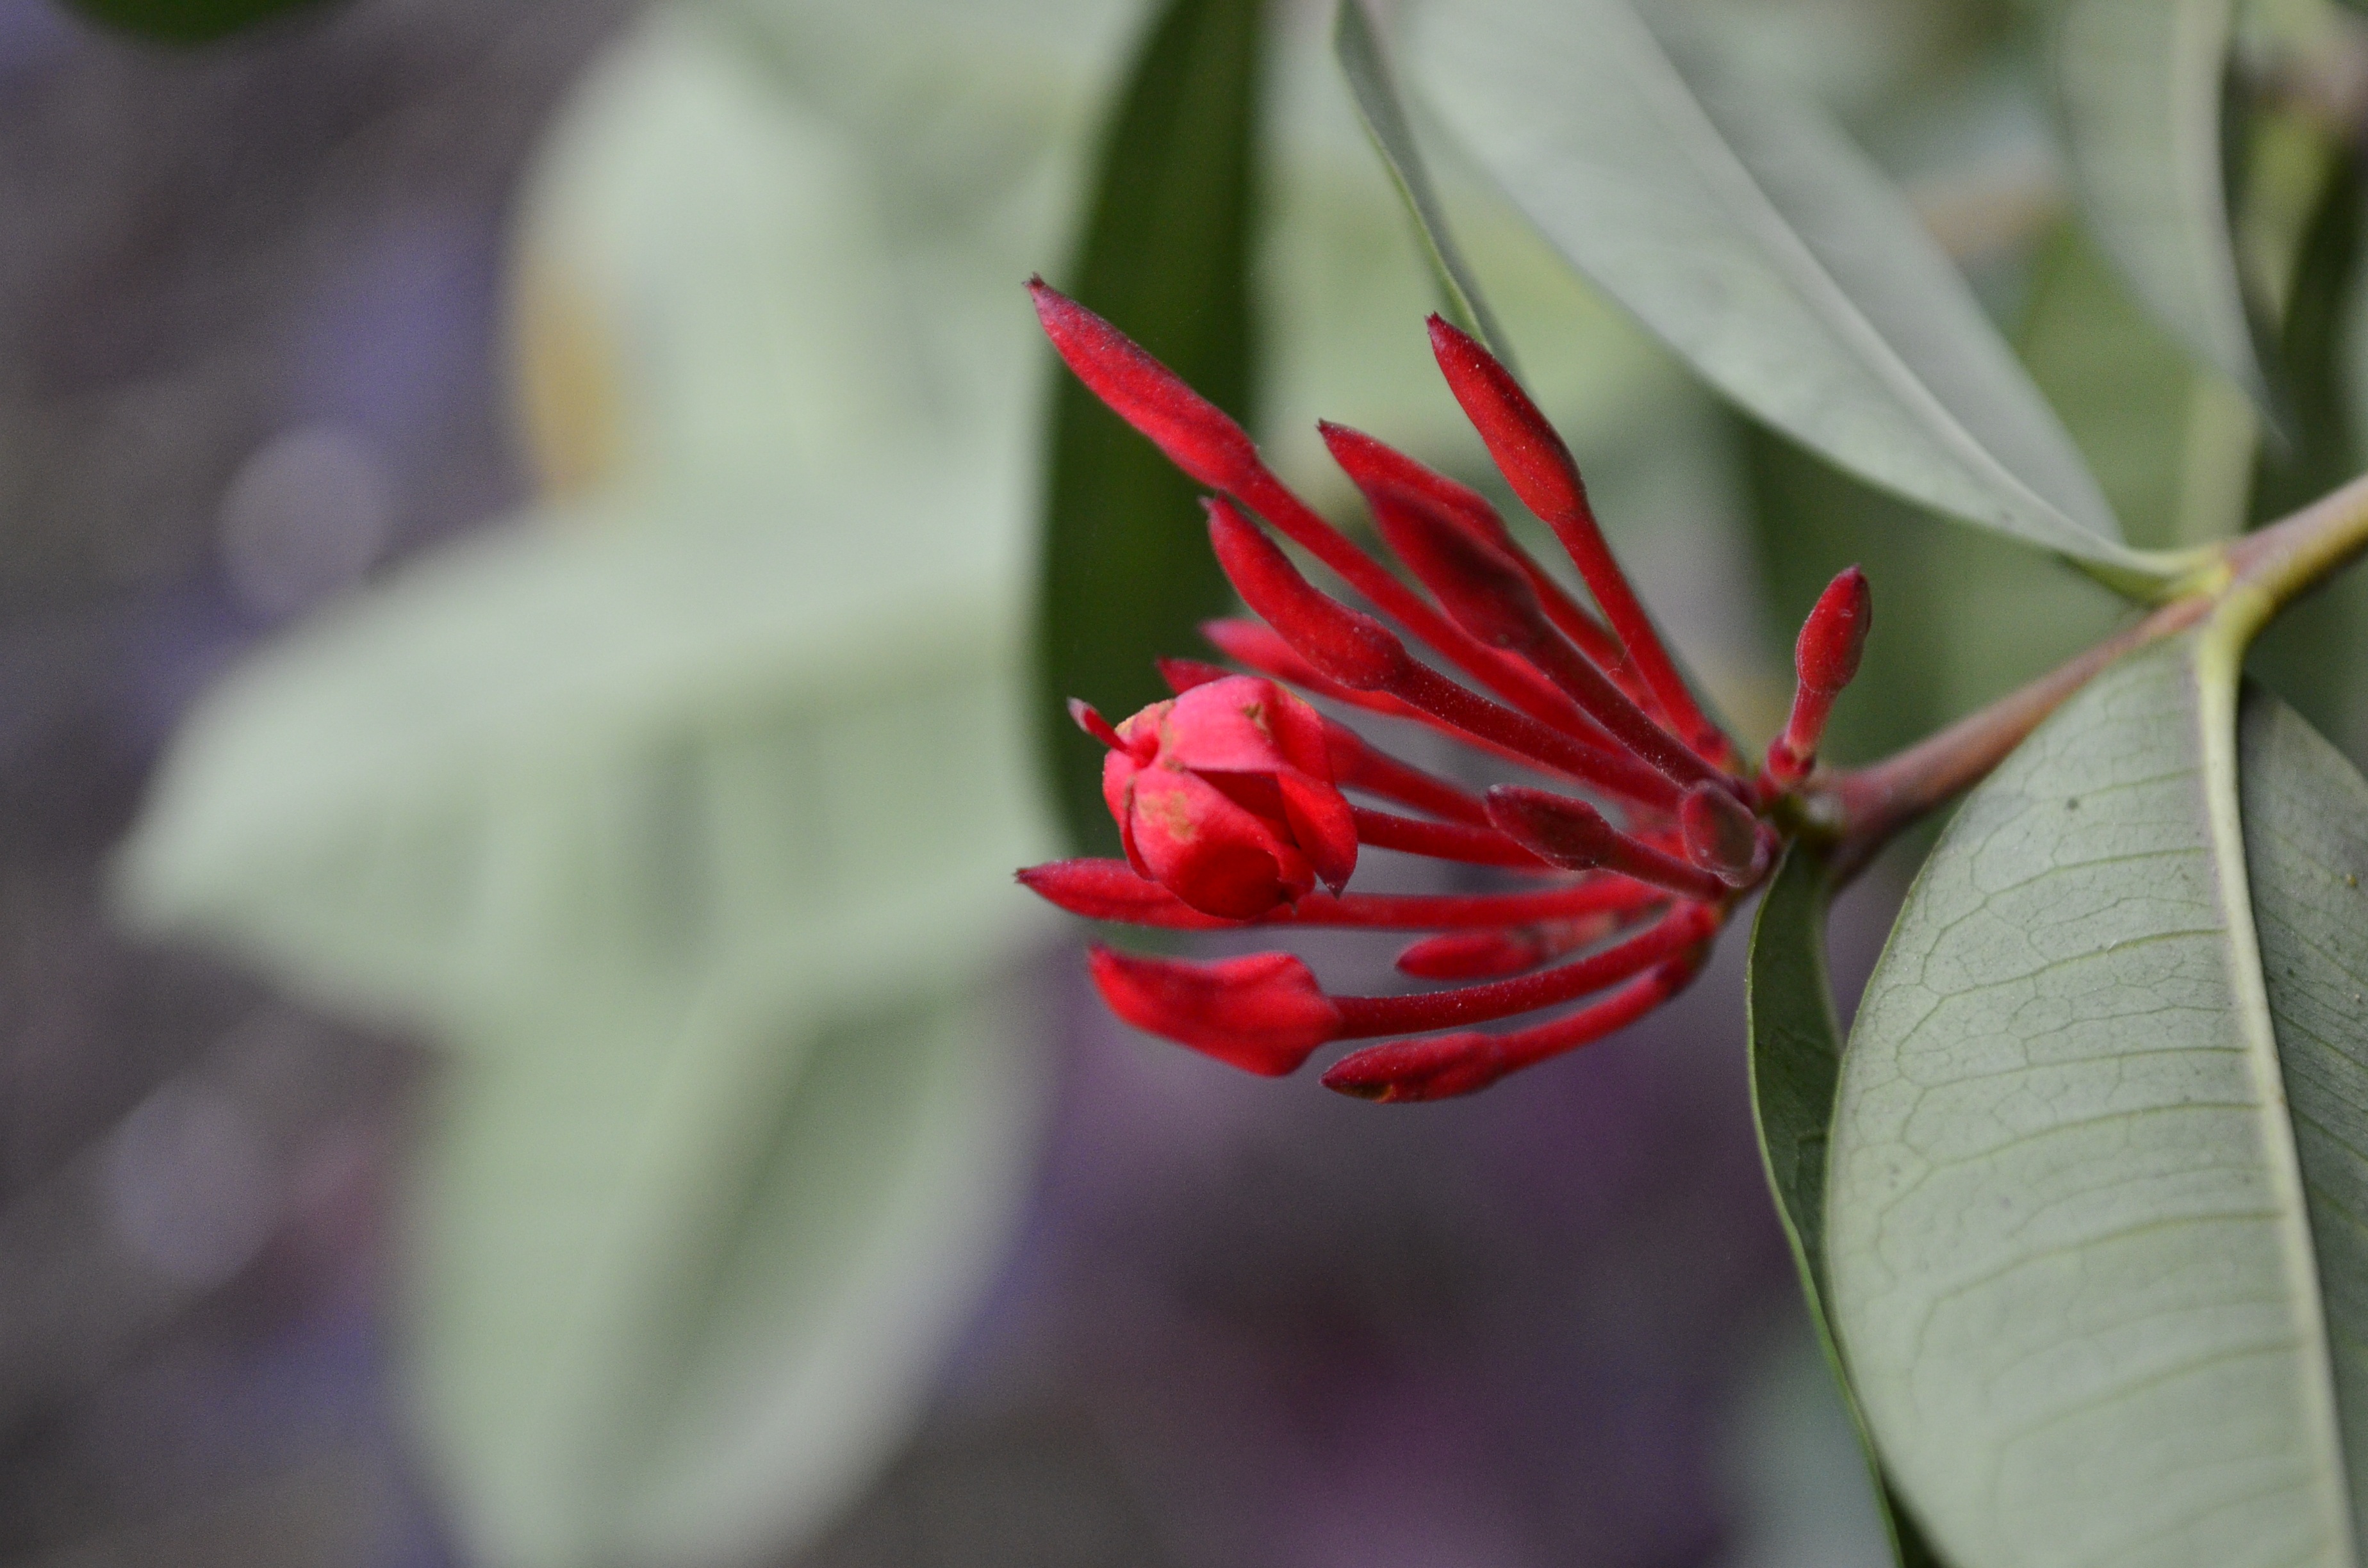
nature, blossom, plant, leaf, flower, petal, spring, red, garden, flora, wildflower, flowers, close up, mexico, beautiful, bud, macro photography, flowering plant, plant stem